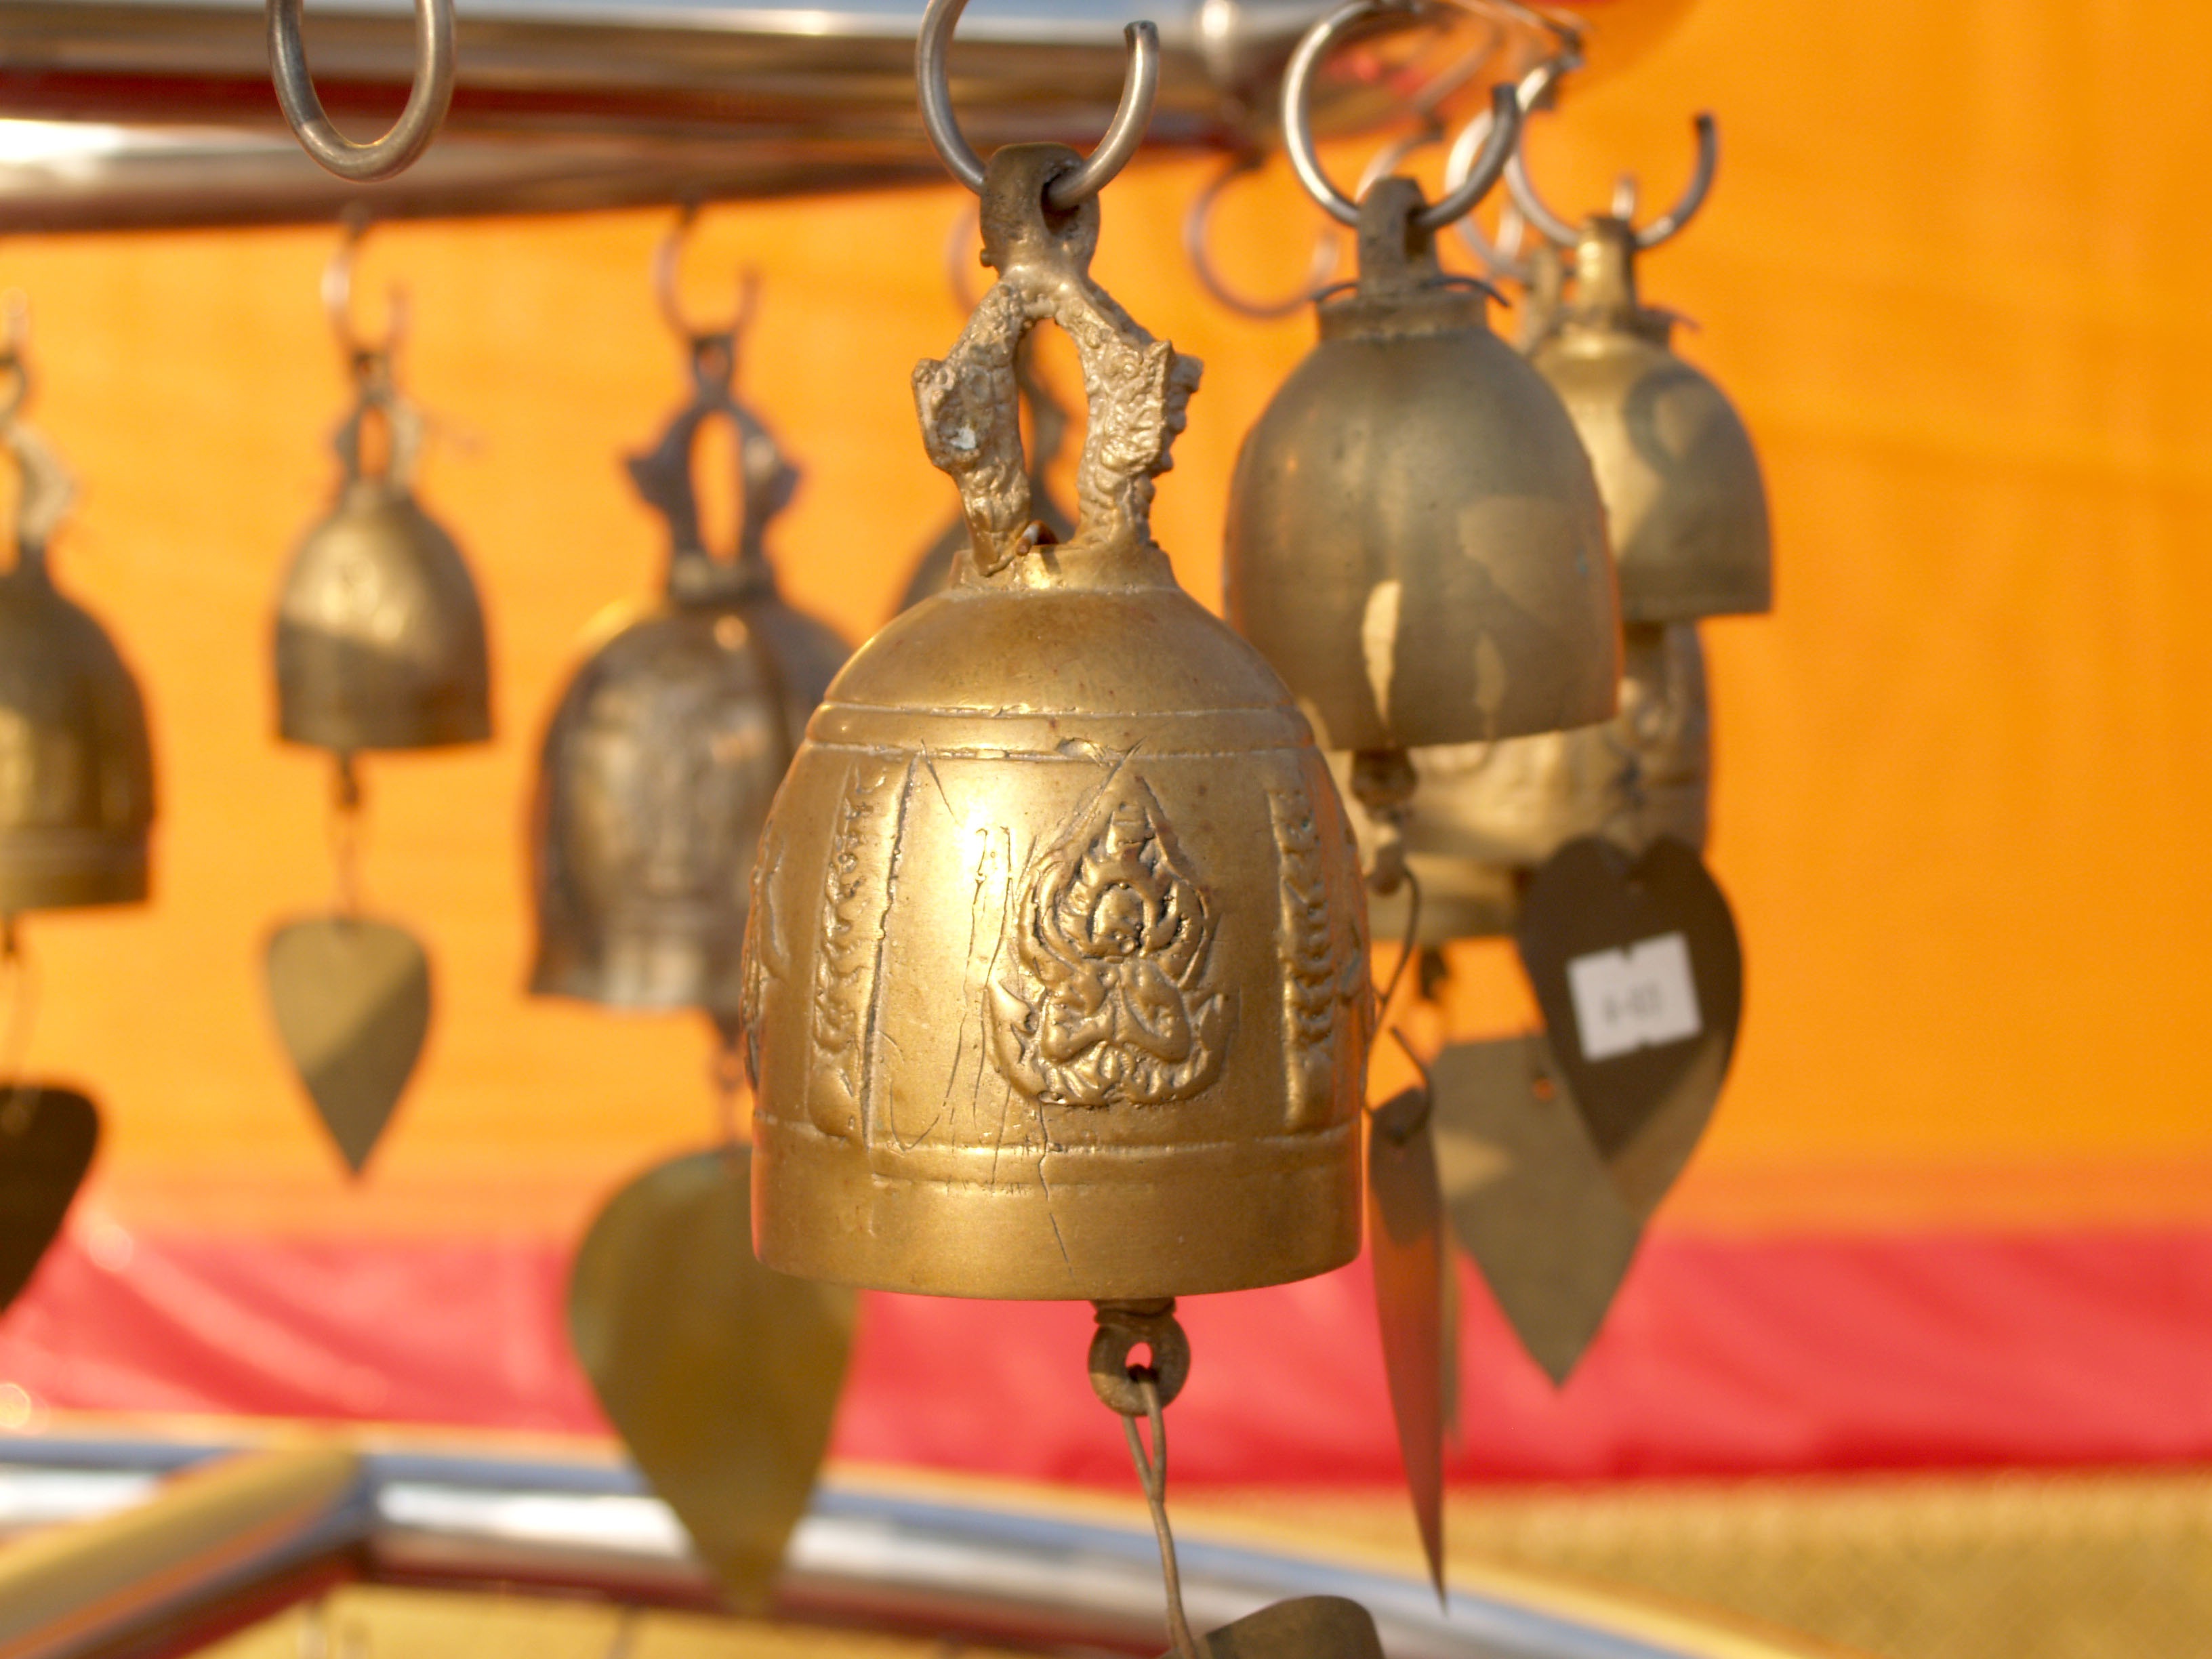
mountain, architecture, sky, roof, old, travel, asian, bell, statue, golden, high, symbol, buddhist, buddhism, religion, asia, ancient, landmark, tourism, thailand, majestic, spiritual, musical instrument, siam, sculpture, religious, art, gold, temple, ornate, bright, monastery, mount, buddha, culture, history, worship, famous, bangkok, oriental, thai, traditional, pagoda, wat, southeast, spirituality, saket, chedi